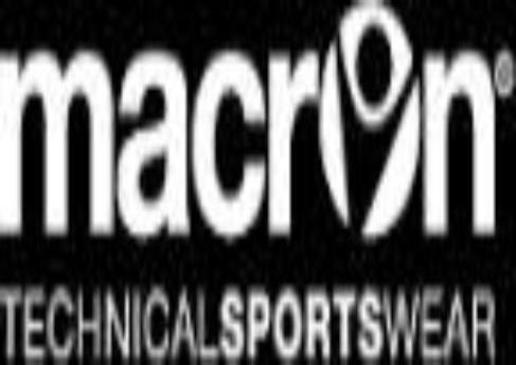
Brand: macron
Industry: Sports